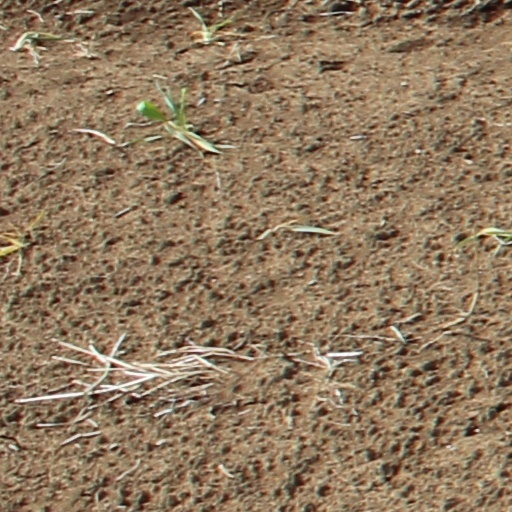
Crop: wheat